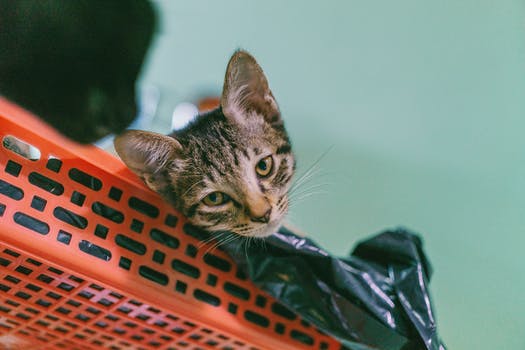
Label: No Watermark